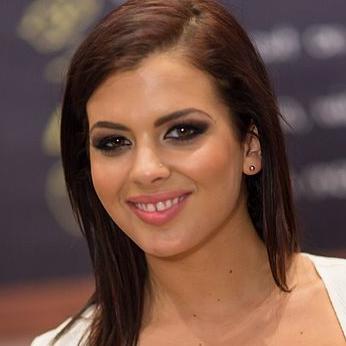
Age: 20